Plaza Mayor, Medellín

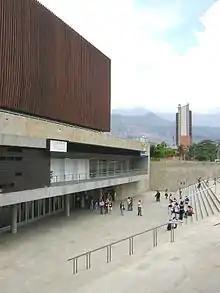
Entrance to the convention center

Plaza Mayor Medellín Conventions and Exhibitions is the international convention and exhibition center of Medellín and is one of the most modern in Colombia, opening in 2006. It is located in the Alpujarra district and has 21 meeting rooms, space for 3000 people, and 280 parking spaces. Today, it houses major events such as "Colombiatex" and "ColombiaModa", the country's most important annual fashion trade show.